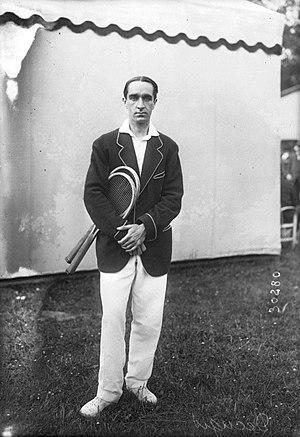
Max Decugis Ελληνικά: Μαξίμ ""Μαξ"" Ομέρ Ντεκουζί 1882 - 1978 , Γάλλος αθλητής της αντισφαίρισης και έξι φορές Ολυμπιονίκης, 29 φορές νικητής στο Ρολάν Γκαρός και 2 στο Γουίμπλεντον"